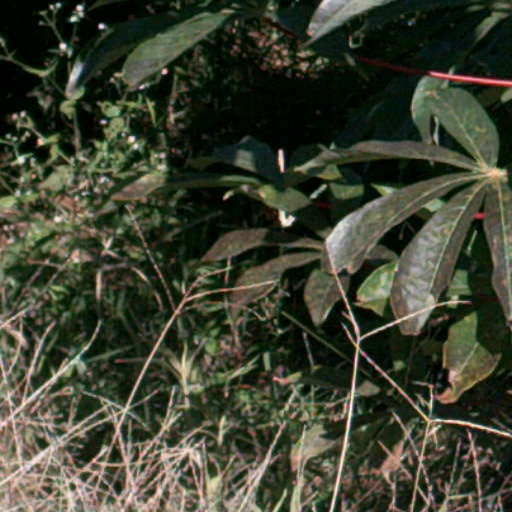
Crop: cassava